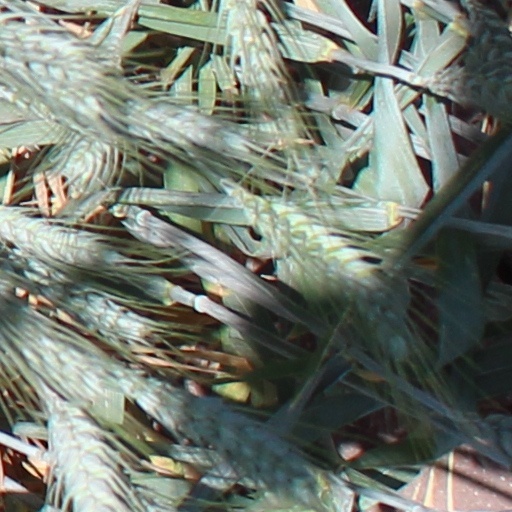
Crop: wheat